Hulu Selangor District

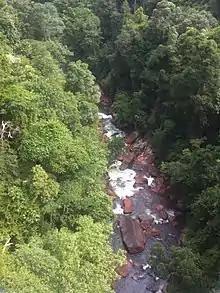
Selangor River, Hulu Selangor

Hulu Selangor is a district in Selangor, Malaysia. It contains the towns of Serendah, Batang Kali and Kuala Kubu Bharu. Its principal town is Kuala Kubu Bharu. The district is located in the northeastern part of Selangor and borders the state of Perak to the north, Pahang to the east, Sabak Bernam district to the northwest, Kuala Selangor district to its southwest and Gombak district to the south. Selangor River sources from this area, hence giving the district's name. Originally, Gombak district which includes Rawang was a part of this district, but separated on 1 February 1974 during Selangor district restructuring as Kuala Lumpur succeeded from Selangor.